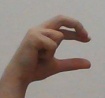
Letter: thal